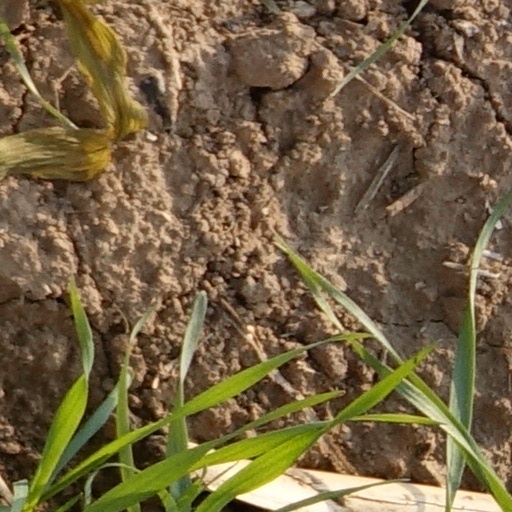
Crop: wheat